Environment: lab
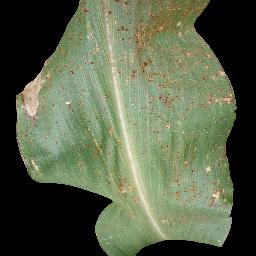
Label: common_rust